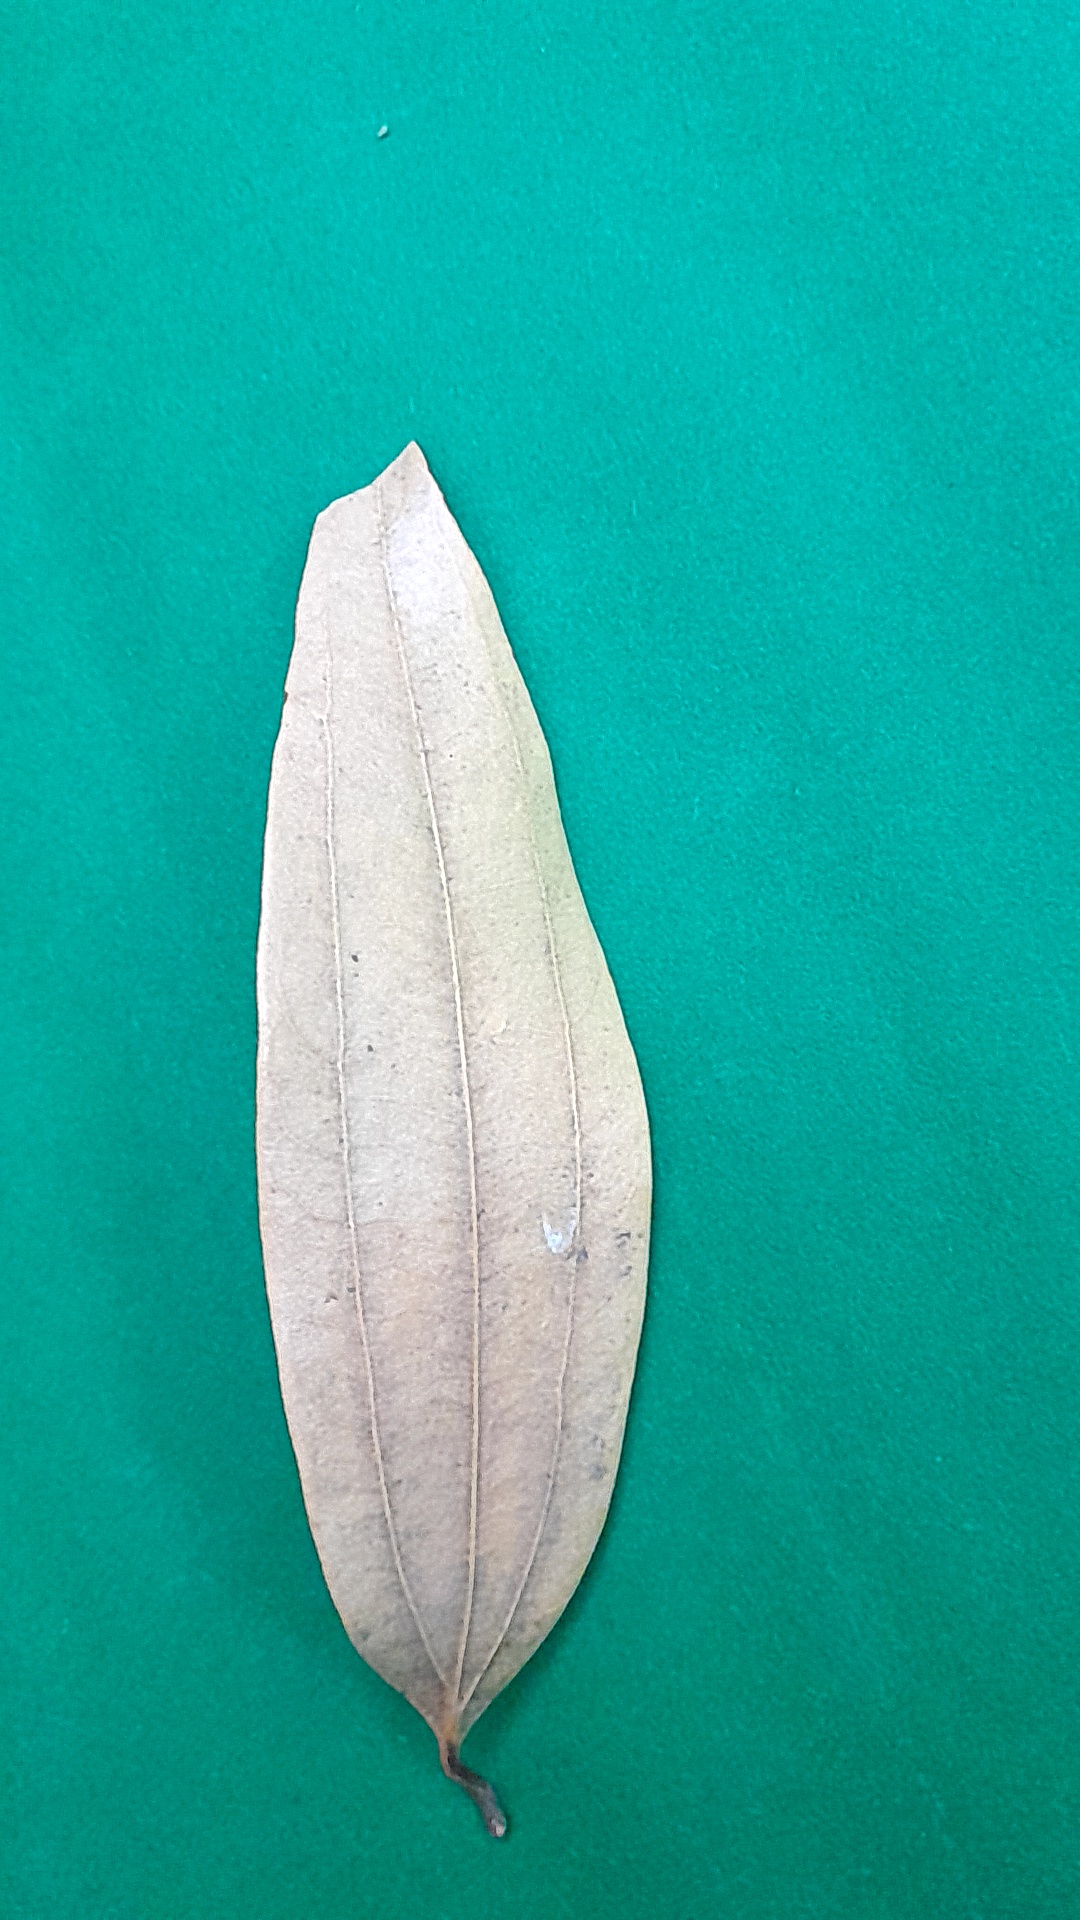
Label: Dry Leaf